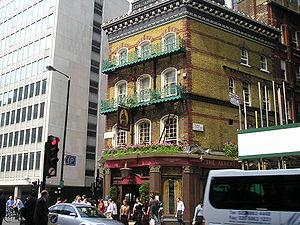
Londres [lɔ̃dʁ] est la capitale et la plus grande ville d'Angleterre et du Royaume-Uni. La ville est située près de l'estuaire de la Tamise dans le sud-est de l'Angleterre. Londinium a été fondée par les Romains il y a presque 2 000 ans. La Cité de Londres, le noyau historique de Londres avec une superficie de seulement 1,12 miles carrés conserve des frontières qui suivent de près ses limites médiévales. Londres est gouvernée par le maire de Londres et l'Assemblée de Londres.